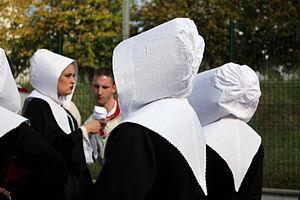
Caudan est une commune du département du Morbihan, dans la région Bretagne, en France.